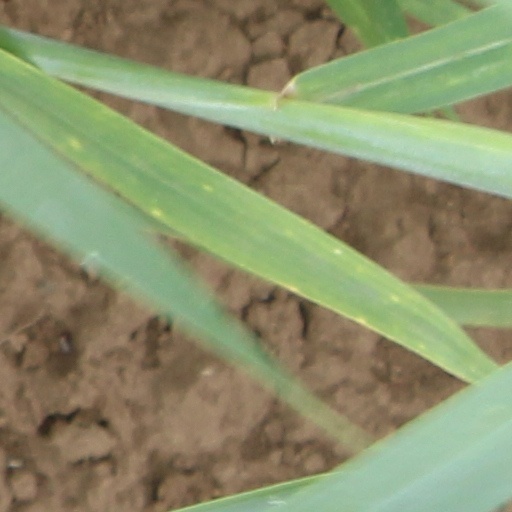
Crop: wheat